1983 Bristol City Council election

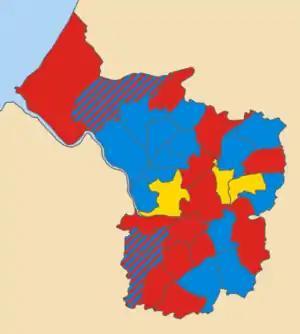
1983 local election results in Bristol

The 1983 Bristol City Council election took place on 5 May 1983 to elect members of Bristol City Council in England. This was on the same day as other local elections. All seats were up for election, two seats in every ward, due to the introduction of new ward boundaries. Therefore, direct comparisons with previous elections are not possible. Majority is the number of votes separating the 2nd and 3rd candidates. Alliance candidates who were Liberals are described as such. No party had an overall majority; as the largest party the Conservatives formed a minority administration.